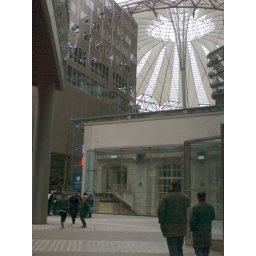
Potsdamer Platz: Sony Center: preserved building under glass